Henri Cohen (composer)

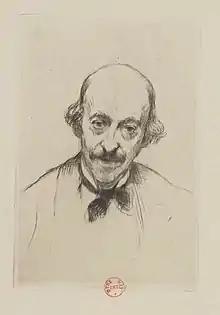
Portrait of Henry Cohen by Marcellin Desboutin

Henri Cohen (21 April 1806 – 17 May 1880) was a French music theorist, composer, and numismatist of Dutch birth.